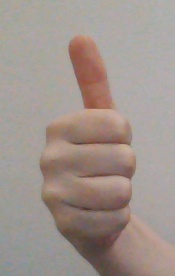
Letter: aleff